Elena Evseeva

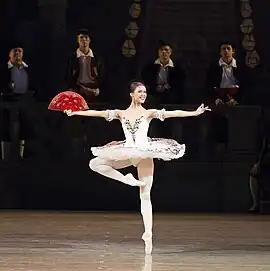
Elena Evseeva at the Mariinsky Theatre, 2012

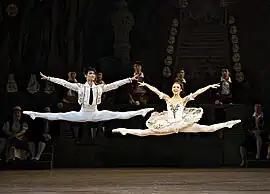
Elena Evseeva and Kimin Kim at the Mariinsky Theatre, 2012

Elena Evseeva was born in Izhevsk; her father is an economist and mother a master of sports in artistic gymnastics. During her childhood she moved to Perm, where she joined the Perm Ballet School. At the age of 14, a teacher from the Ballet theater of Boris Eifman noticed Elena at the International Ballet Competition held in Moscow and advised her parents to transfer her to the Vaganova Academy of Russian Ballet. That’s how Elena came to study ballet in St. Petersburg. In 2001 she graduated from the Academy in the class of Honored Art Worker and was taken to the ballet troupe of the Mikhailovsky Theatre. There she was a leading soloist from 2001 to 2008. Since 2008, she is dancing in the Mariinsky Theatre on the position of the first soloist. Evseeva works under the supervision of the teacher-tutor Lyubov Kunakova.